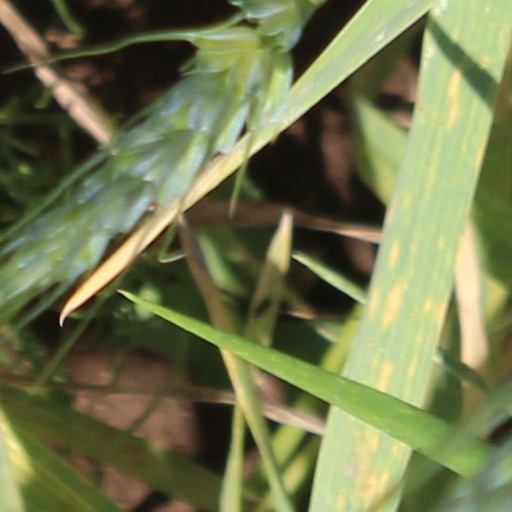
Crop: wheat